Lillian Johnson

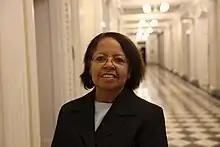
Johnson receiving Obama White House Champions of Change award in 2011

Lillian Johnson is an attorney and civil justice advocate in Arizona. In 2011, Johnson was honored as an Obama White House Champion of Change.